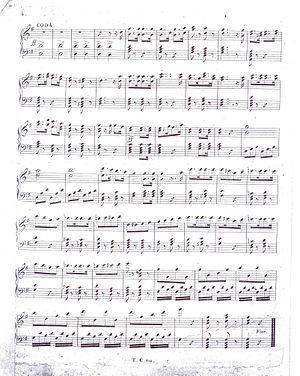
Troisième et dernière page d'une version pour piano du Galop des Tambours de Jean Baptiste Joseph Tolbecque, immense succès aux Carnavals de Paris 1839 et 1840. L'orchestre dirigé par le compositeur comptait 40 tambours.
Jean-Baptiste-Joseph Tolbecque est un violoniste, chef d'orchestre et compositeur belge dont la carrière s'est déroulée en France.
La musique festive de danses de Paris au XIXᵉ siècle est un genre musical français destiné à la fête et la danse dans la ville de Paris et qui prospéra au XIXᵉ siècle. Elle compte des centaines de partitions, surtout des quadrilles. Elle est aujourd'hui oubliée, excepté quelques morceaux d'Émile Waldteufel, tels que « Amour et printemps » ou la « Valse des patineurs ». À son apogée, ce genre musical a donné lieu à un grand nombre de créations. À lui seul, Émile Waldteufel laisse un catalogue qui compte 300 titres. Cette musique n'est plus jouée depuis 150 ans mais pourrait être redécouverte par le biais du Carnaval de Paris.